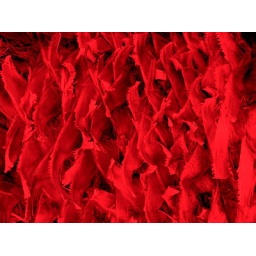
This picture illustrates a nicely red texture of the palm tree in the colors that do not exist in nature.